Hospitals in medieval Scotland

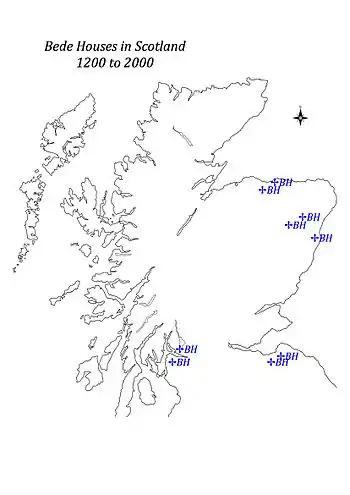
Bede Houses in Scotland

The Bedehouse in Tarves (NJ 87491 30824) founded by William Forbes of Tolquhon in 1684 is post Scottish Reformation but the term "bedesmen" was used for 4 resident men for many years. It was claimed that: